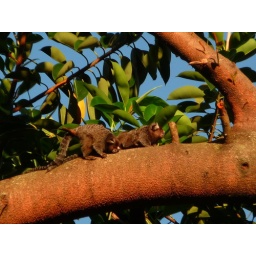
monkeys in our trees